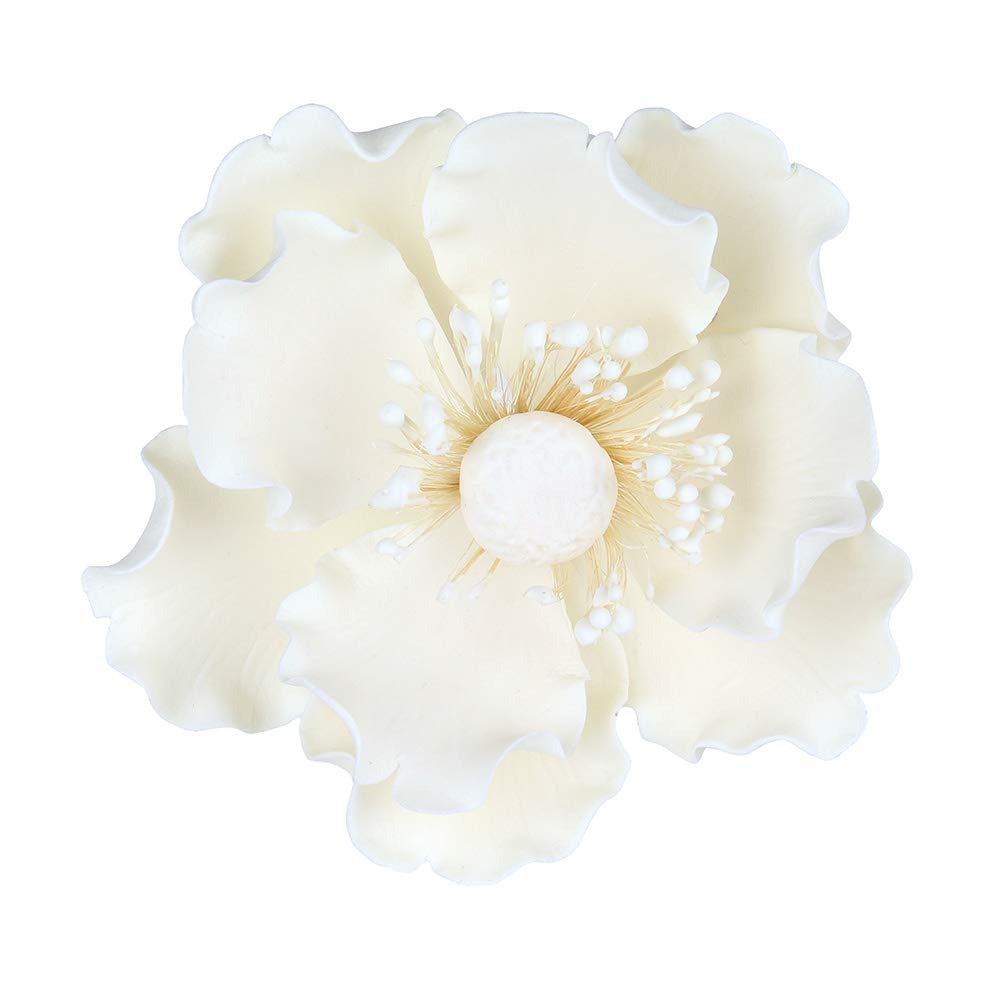
Item Name: O'Creme Gumpaste Anemone Flower Set of 3 White - Edible Flowers for Cake Decorating - Sugar Paste Flower Decorations for Cakes, Cupcake Toppers - Birthday Party, Wedding, Valentines Day, Baby Shower
Bullet Point: BEAUTIFUL EDIBLE SUGAR PASTE FLOWERS - Our edible flowers are made with petals of 100% edible sugar paste (gumpaste). The petals are attached to non-edible wire stems and artificial stamen that complete the realistic appearance. Add a splash of color to your baked goods!
Product Description: <b>O'Creme Garden Roses Set</b> <li>Edible flowers, inedible stems <li>6 gumpaste flowers total <li>2 of 1.25 inch, 2 of 2 inch and 2 of 3 inch <li>As intricate in their petal arrangement as live roses <li>Use as cake toppers <li>Made in nut-free facility<br><br> Store in a cool dry place.
Value: 3.0
Unit: Count

Price: 20.405